Auckland War Memorial Museum

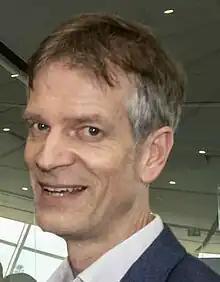
Roger Lins in 2023

Also in 2020 was the opening of the redesigned South Atrium entrance, Te Ao Mārama. This built on Auckland architect Noel Lane's 2006 design which featured the large Samoan-inspired Tanoa bowl at its core. The new atrium was a design collaboration between Australasian architecture firms, Jasmax, Francis-Jones Morehen Thorp, and designTRIBE, in collaboration with Iwi and Pasifika communities in Auckland, with a multicultural focus. Under the Tanoa bowl is an AV installation containing stories from Ngāti Whātua Orākei, Ngāti Paoa and Waikato Tainui. Te Ao Mārama won Supreme Award and Civic Award at the 2021 Interior Awards.